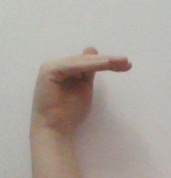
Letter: khaa